Operation Charnwood

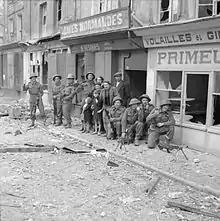
Some of the first troops to enter Caen pose with local inhabitants outside wrecked shops, 9 July 1944.

Copp wrote that Charnwood should have produced a rapid breakthrough but concedes that the battle was one of the most difficult of the campaign. Buckley singles out poor cooperation between armoured and infantry units as one of the reasons for such high Allied losses; he is critical of the habit of tanks standing off from German positions and firing the infantry onto the objective like artillery, instead of moving forward to give close support. He further notes that from the German perspective, the Anglo-Canadian forces apparently lacked the desire or ability to press home their advantages, citing Kurt Meyer's opinion that during the battle the Allies allowed the opportunity to destroy his 12th SS Panzer Division to elude them. Buckley comments on the defensive power of the British and Canadian formations. The German practice of conducting immediate local counter-attacks to retake lost ground cost them many of their best troops, losses they could ill-afford. He illustrates this with a typical action during which the Germans lost 13 tanks to British self-propelled anti-tank guns.